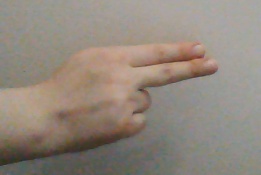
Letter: ain